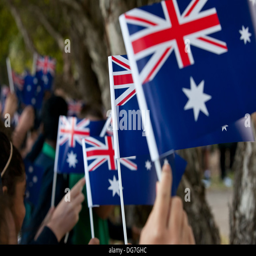
children waving the flag at day memorial service